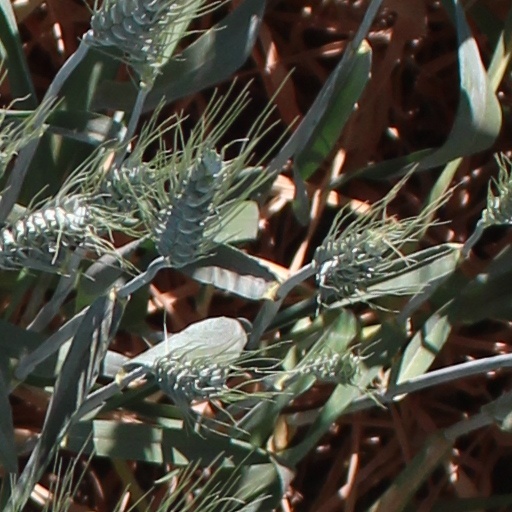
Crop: wheat